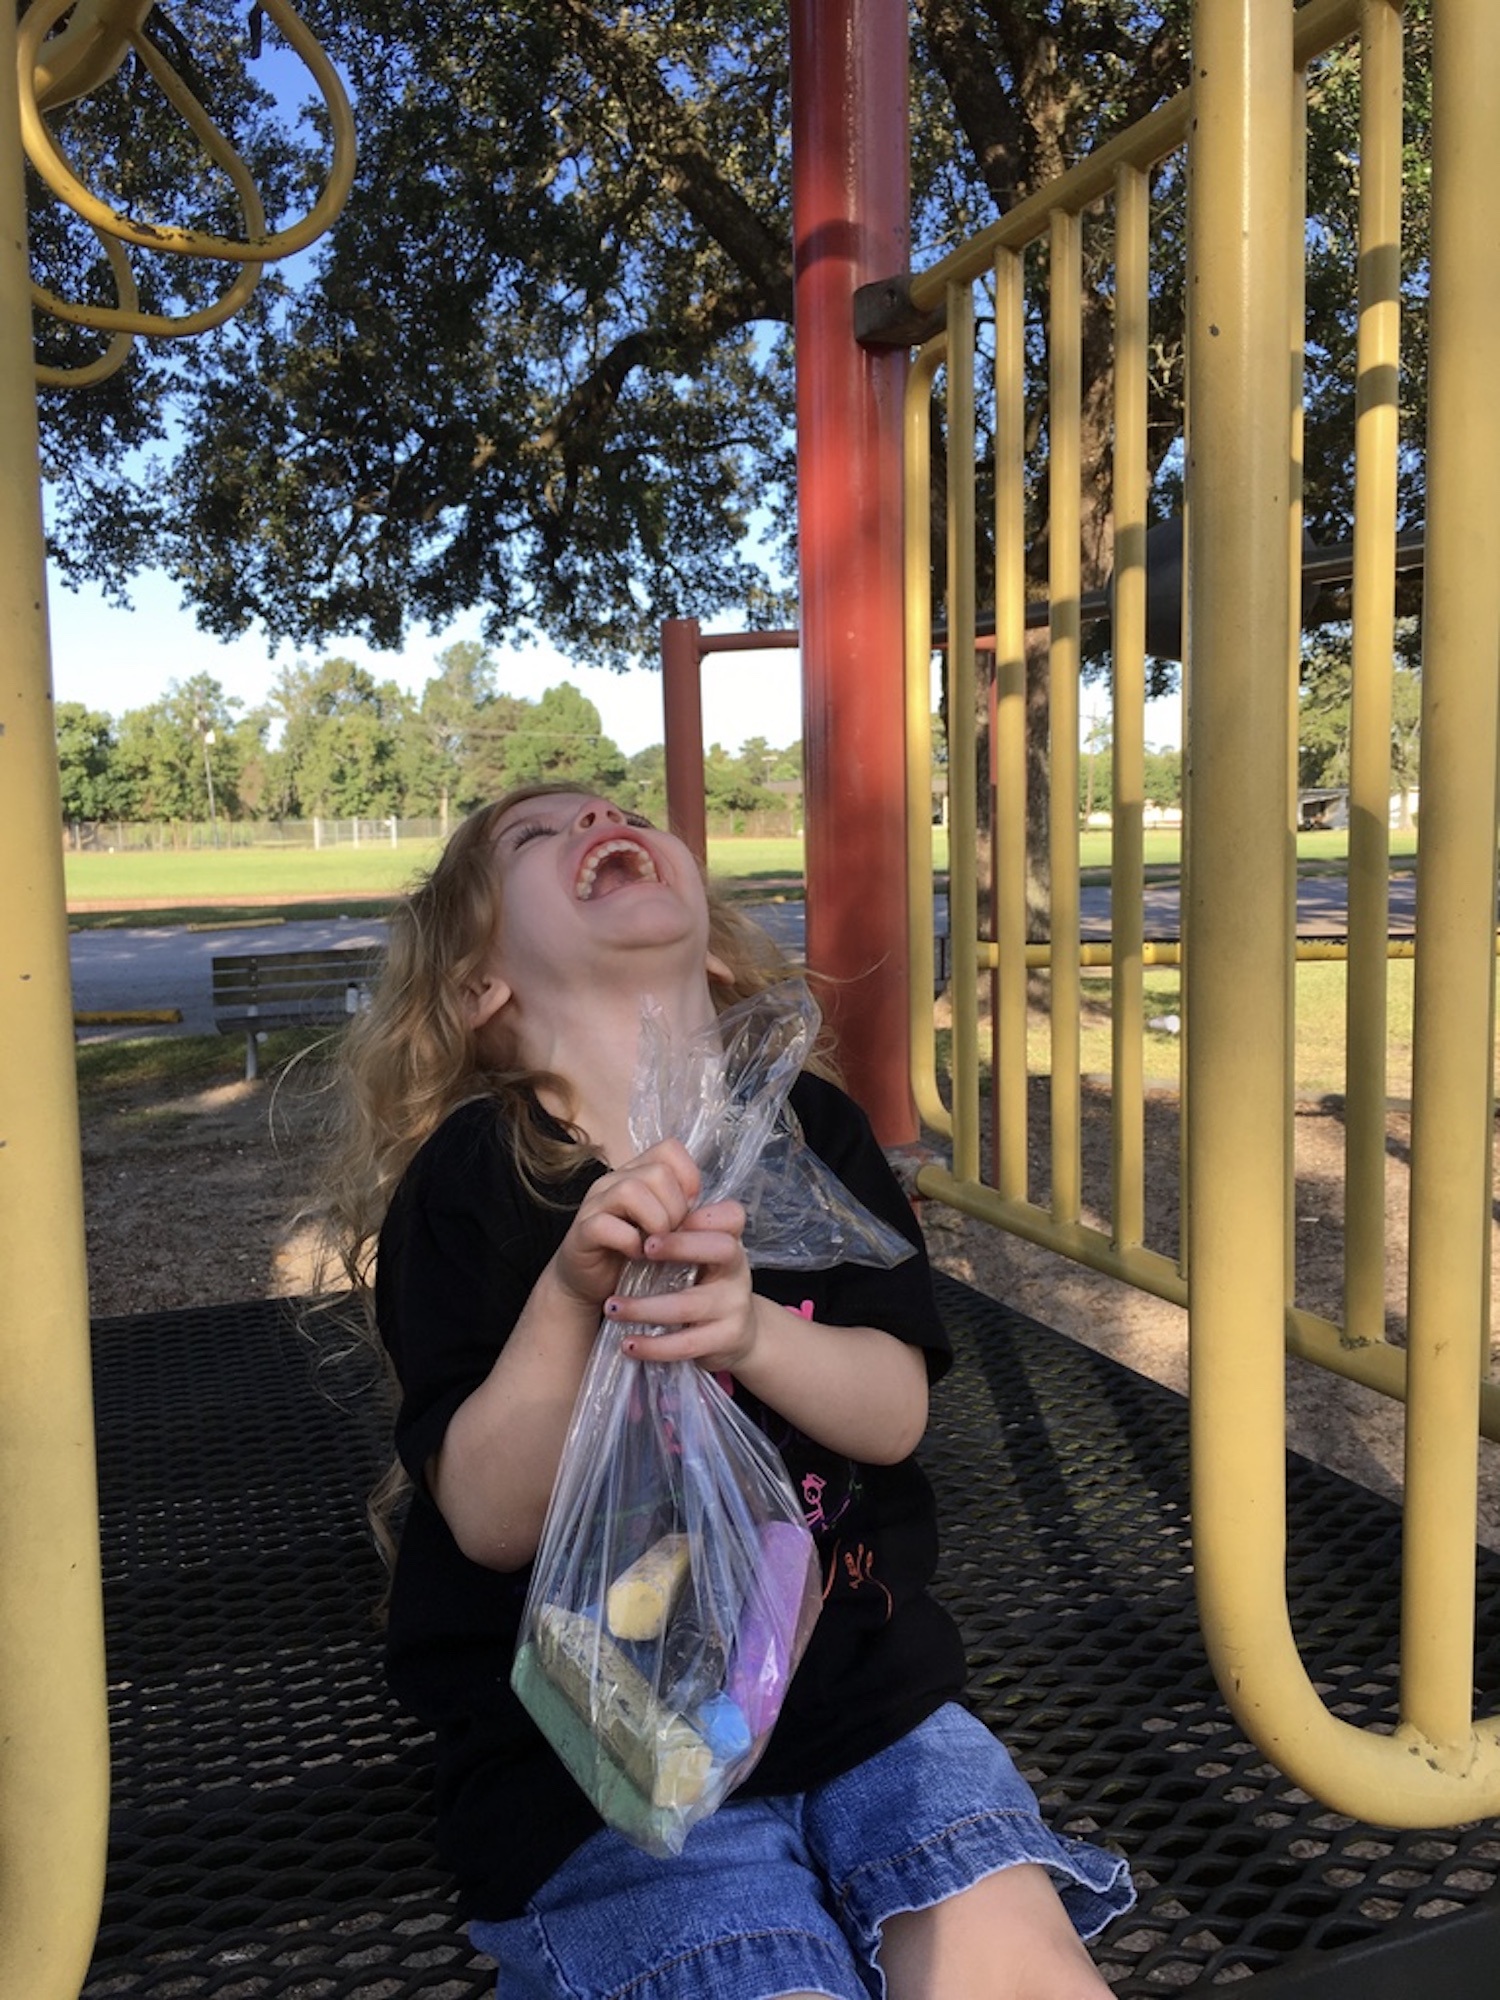
girl, play, vacation, young, spring, park, child, childhood, laugh, laughing, fun, happy, happiness, playground, joy, day, image